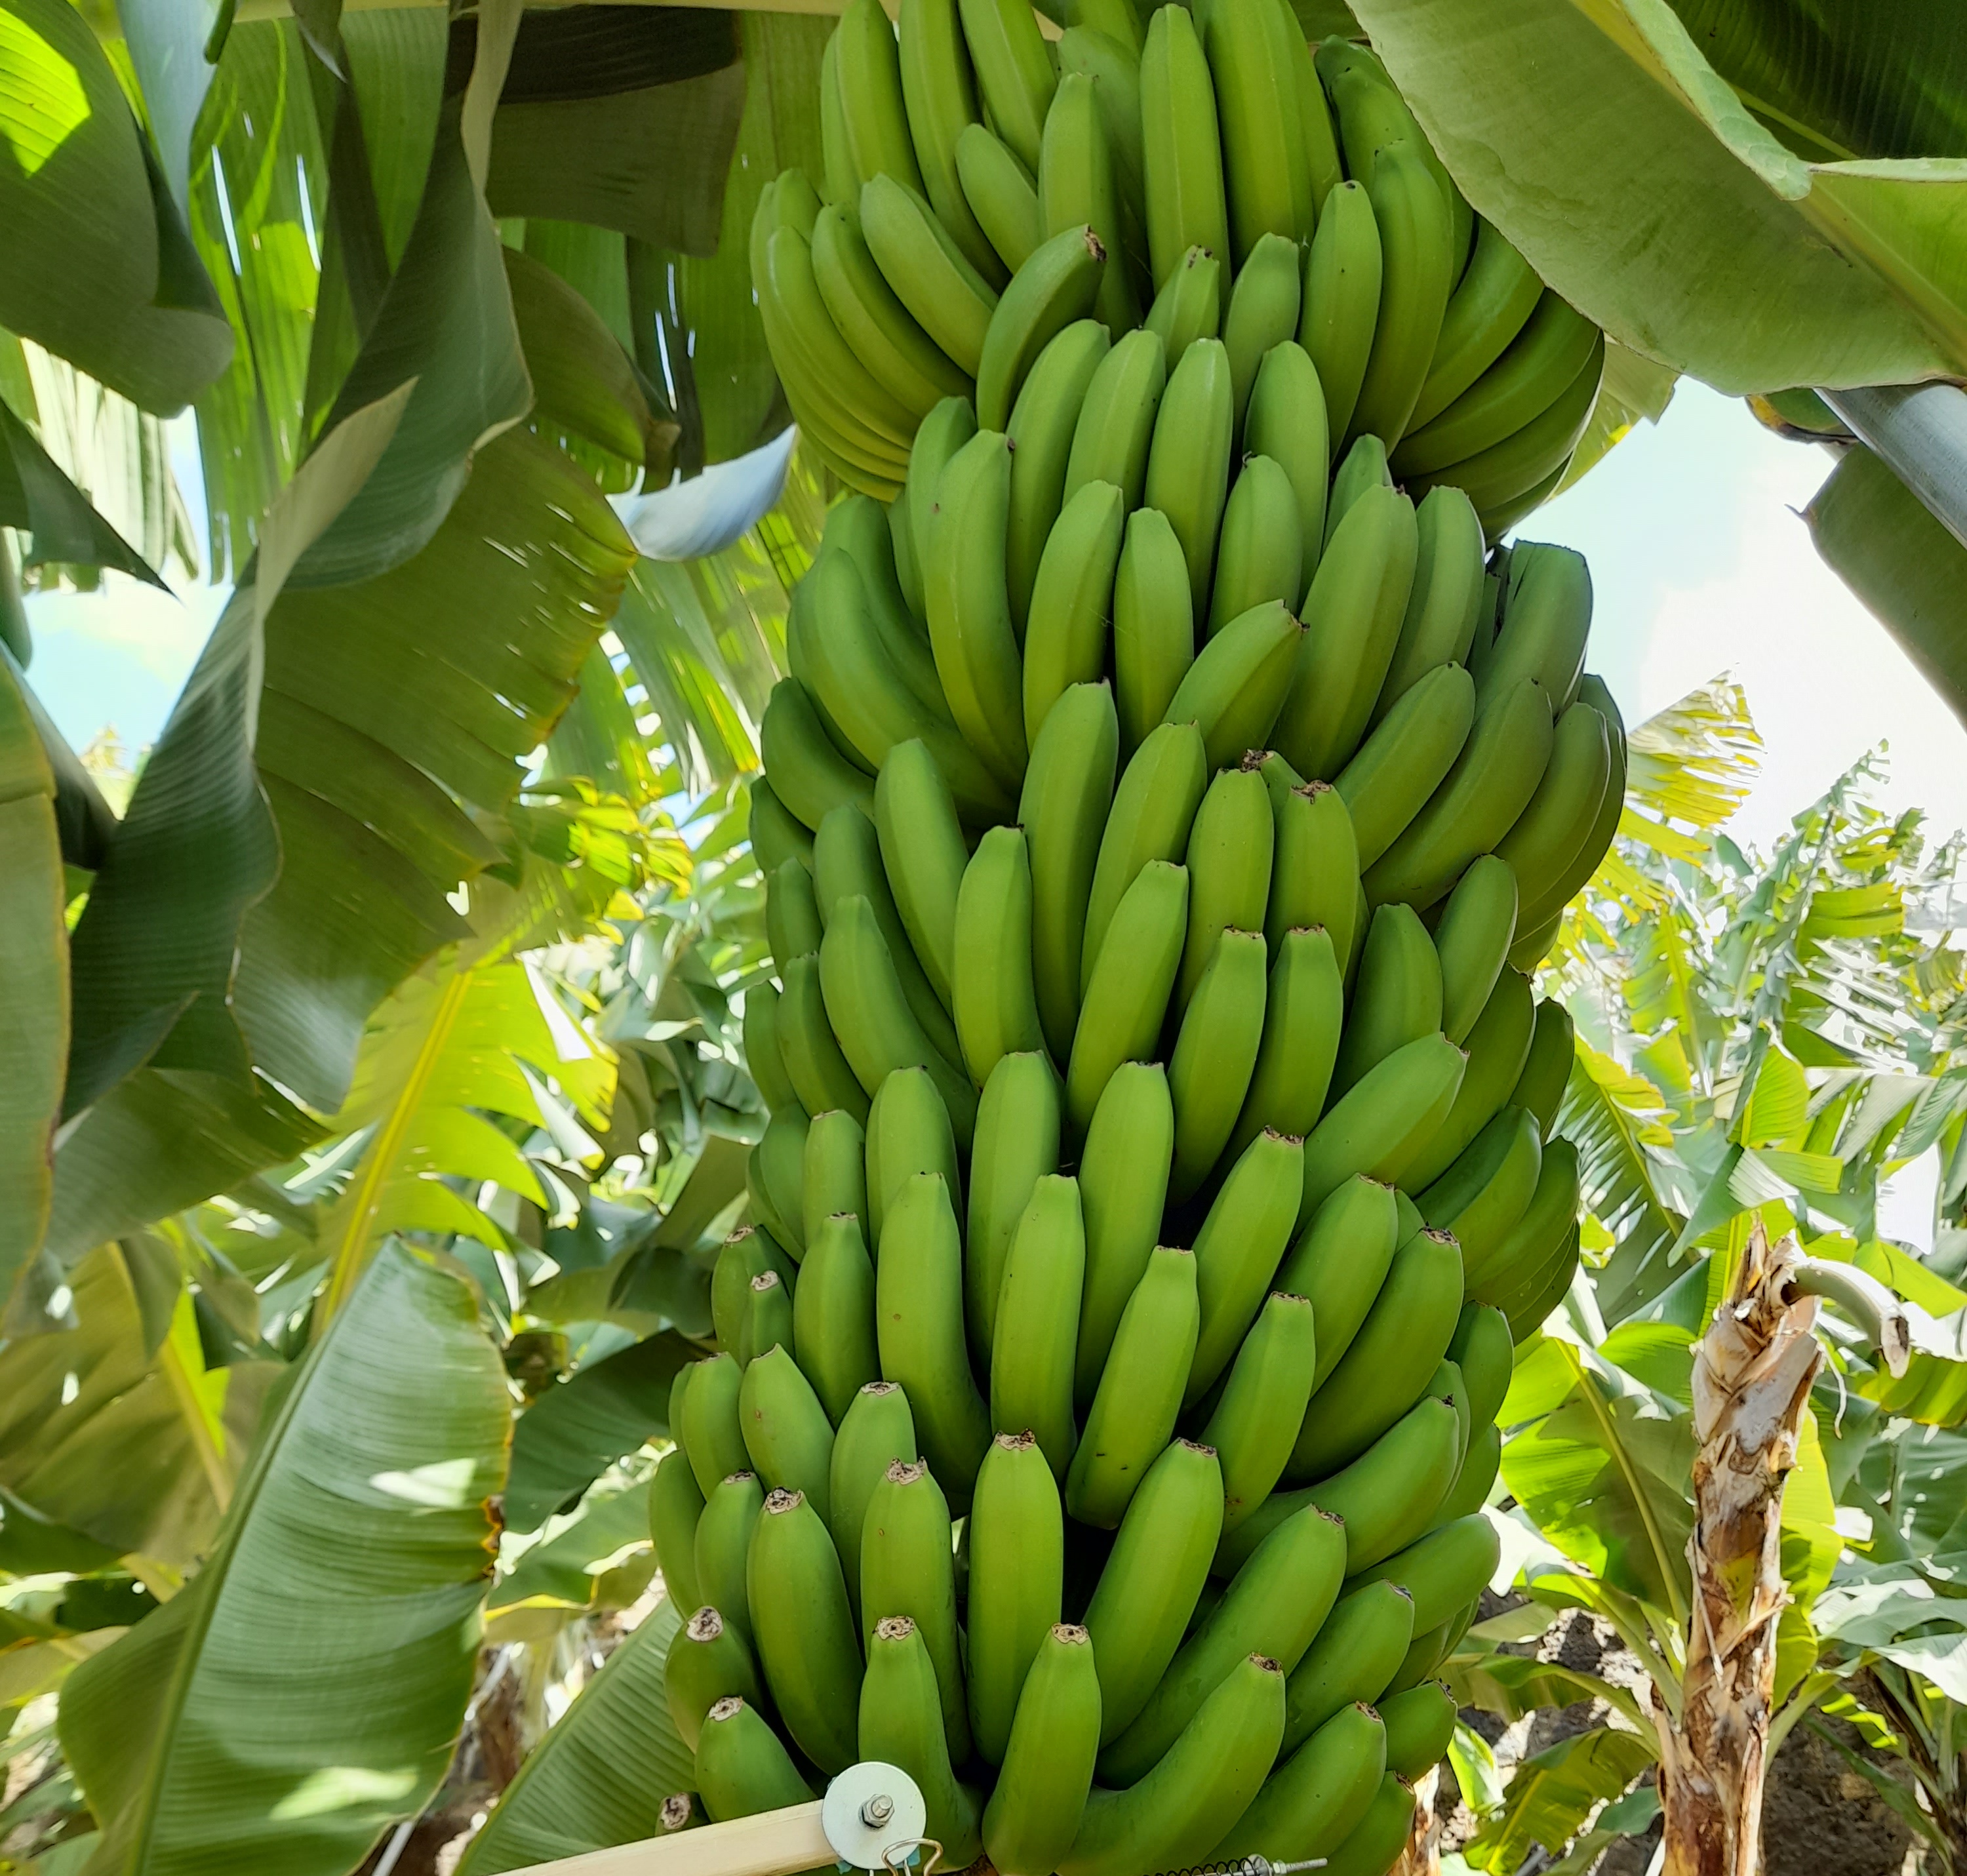
Label: Keep